Javier Saviola

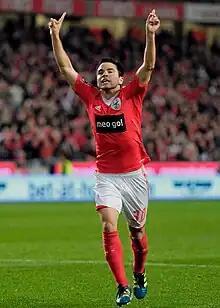
Saviola celebrating a goal for Benfica, 2011

On 26 June 2009, Benfica and Real Madrid agreed on a €5 million deal that would see Saviola play in Portugal for the next three years, with an option for one more; a €30 million clause was added. On 16 July, he scored two goals to send his team into the Guadiana Trophy finals after defeating Athletic Bilbao.